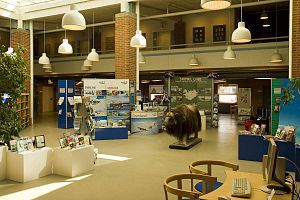
Frederikshavn Kommunes Biblioteker / Bibliotekerne / Frederikshavn Bibliotek
Frederikshavn Bibliotek